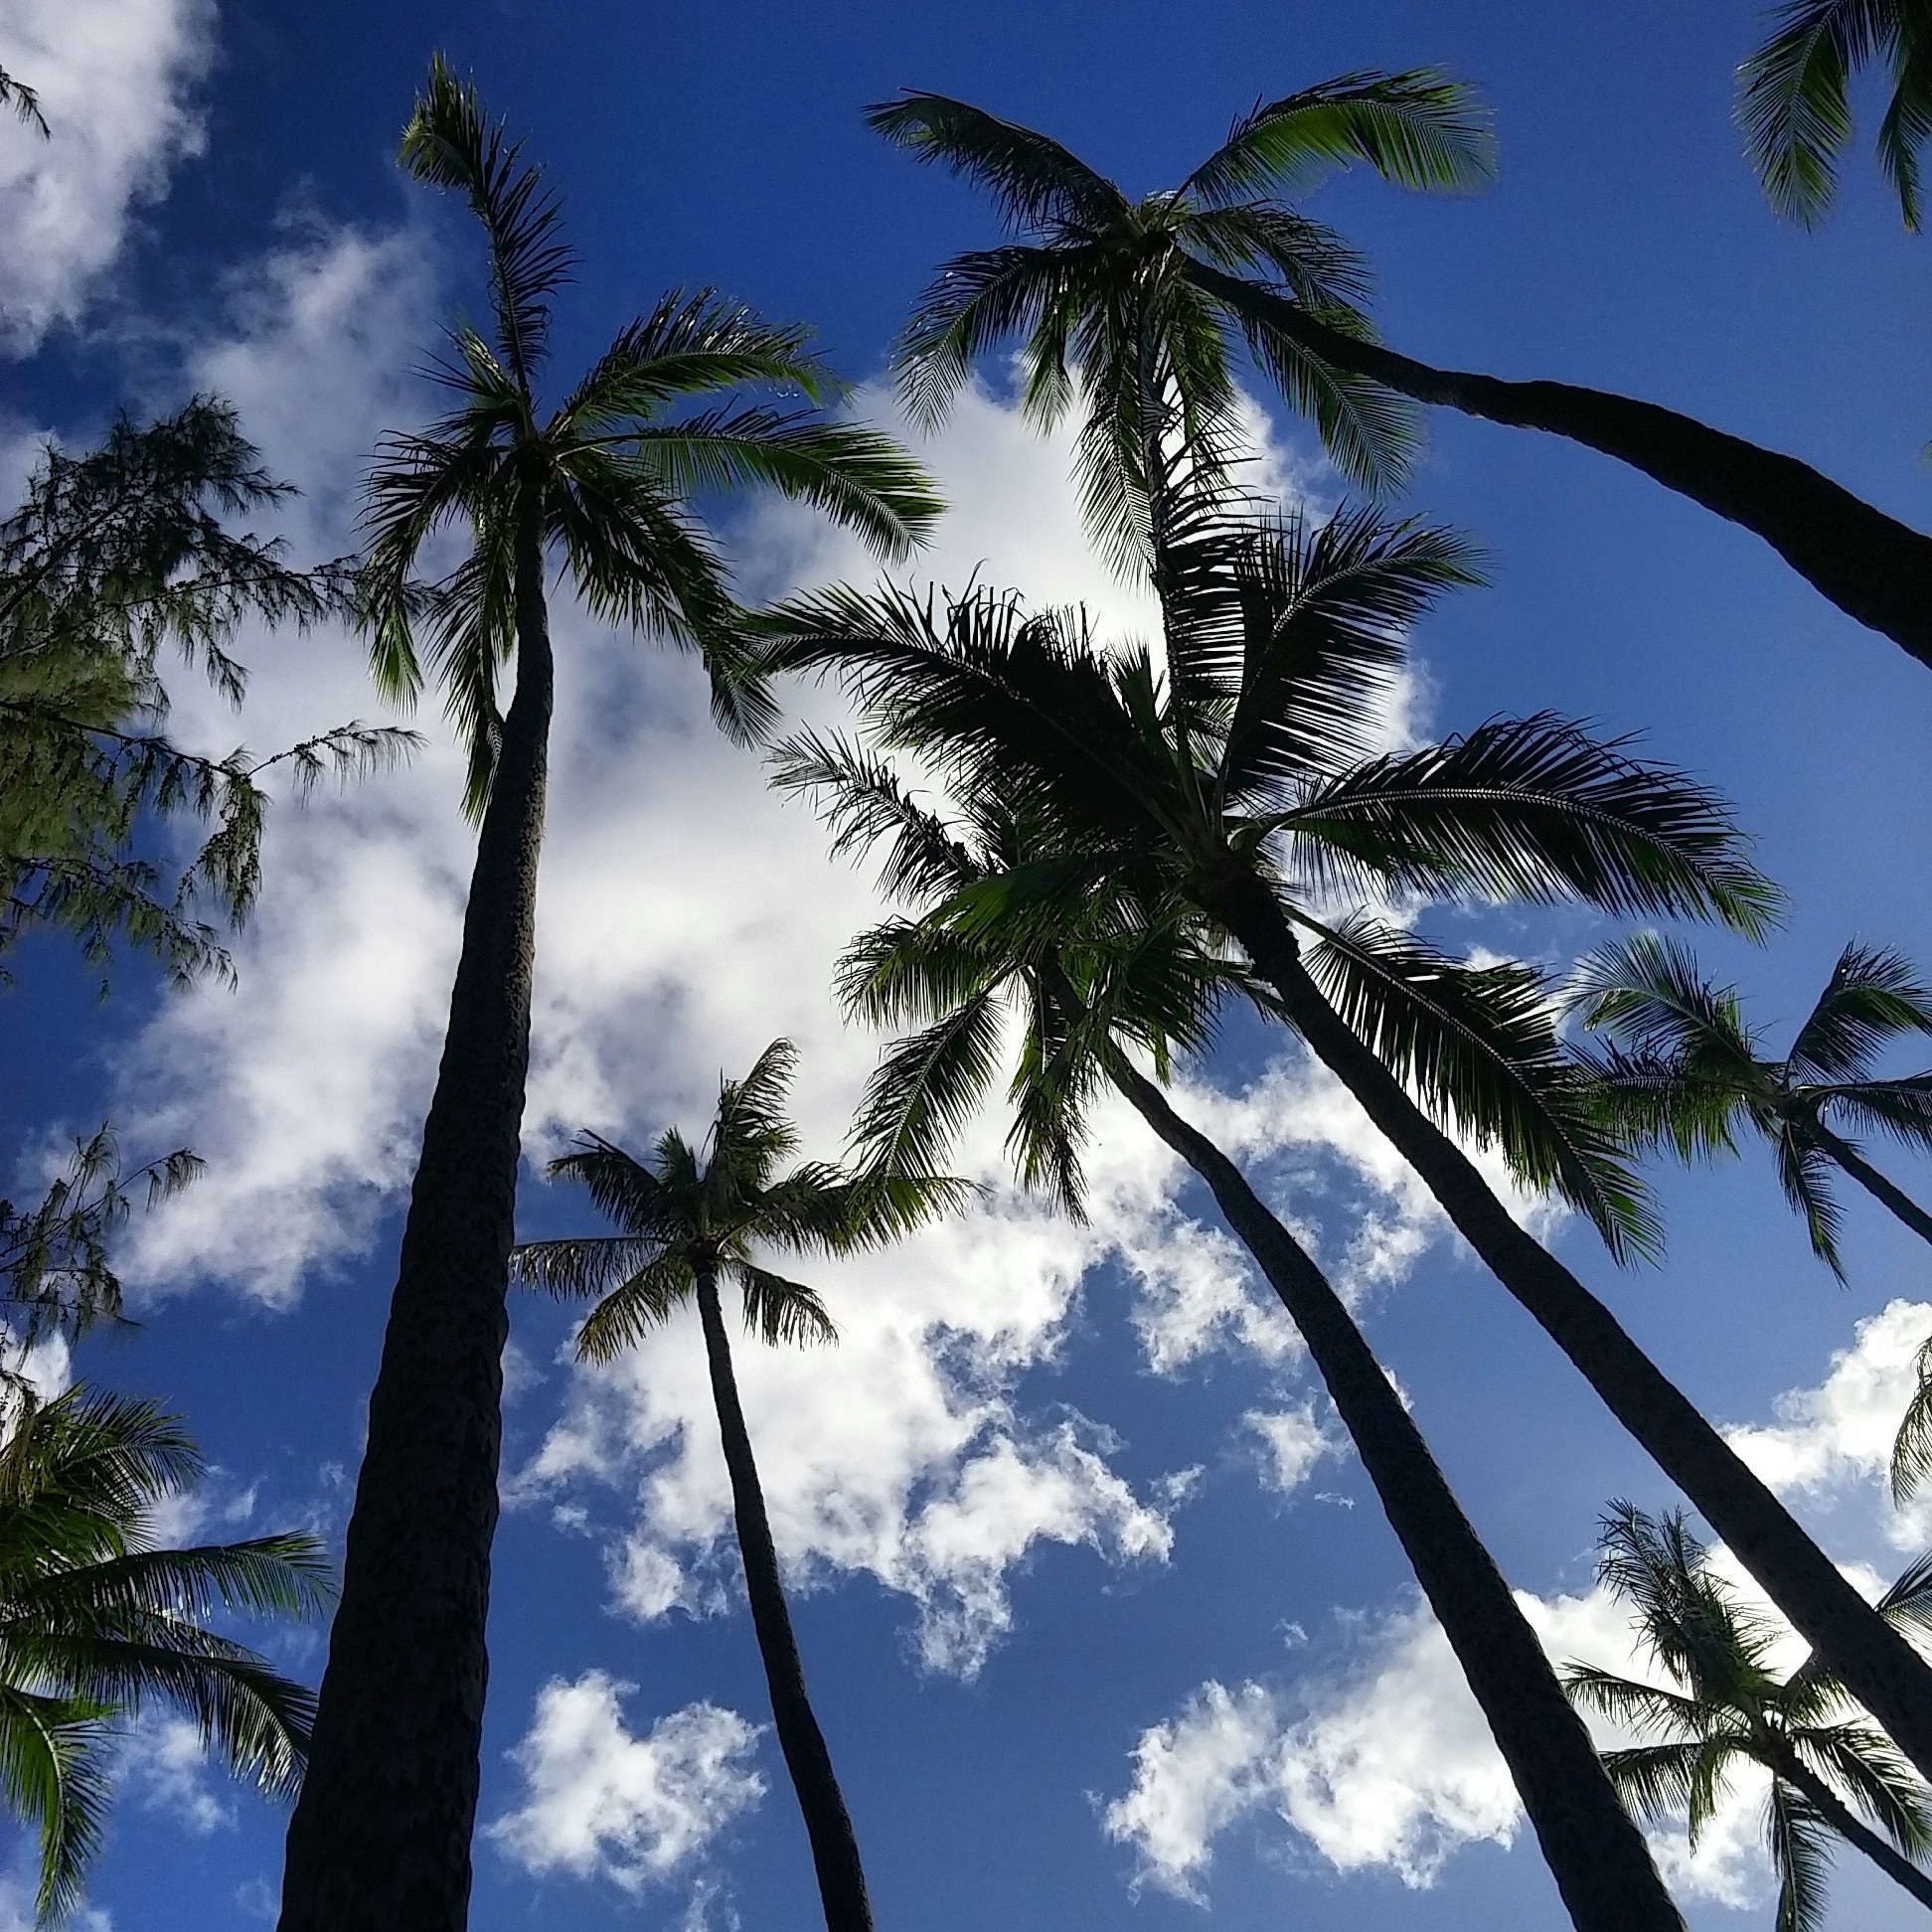
tree, nature, branch, plant, sky, sunlight, leaf, wind, vacation, paradise, island, hawaii, trees, outdoors, palms, palm trees, tropics, flowering plant, woody plant, land plant, arecales, palm family